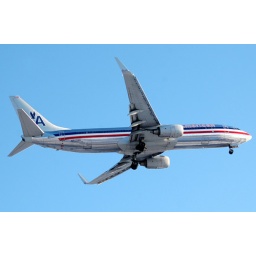
A beautiful silver bird reflecting the snow below it as it passed overhead.